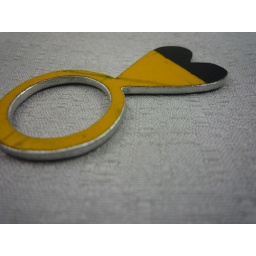
cut from a curve in the road street sign.first of 3 pieces